2005 Dakar Rally

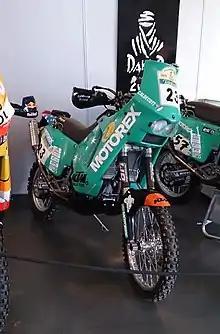
The KTM on which Andy Caldecott placed sixth in the 2005 Dakar Rally

2005 Dakar Rally also known as the 2005 Paris-Dakar Rally was the 27th running of the Dakar Rally event. The 2005 event was long, began in Barcelona on 31 December 2004 and passed through Morocco, Western Sahara, Mauritania and Mali before ending at Dakar in Senegal on 16 January 2005. The course was shorter than in 2004 but was more challenging. A record number of competitors, 696 cars, motorbikes and trucks (including assistance vehicles) in total, entered the rally.